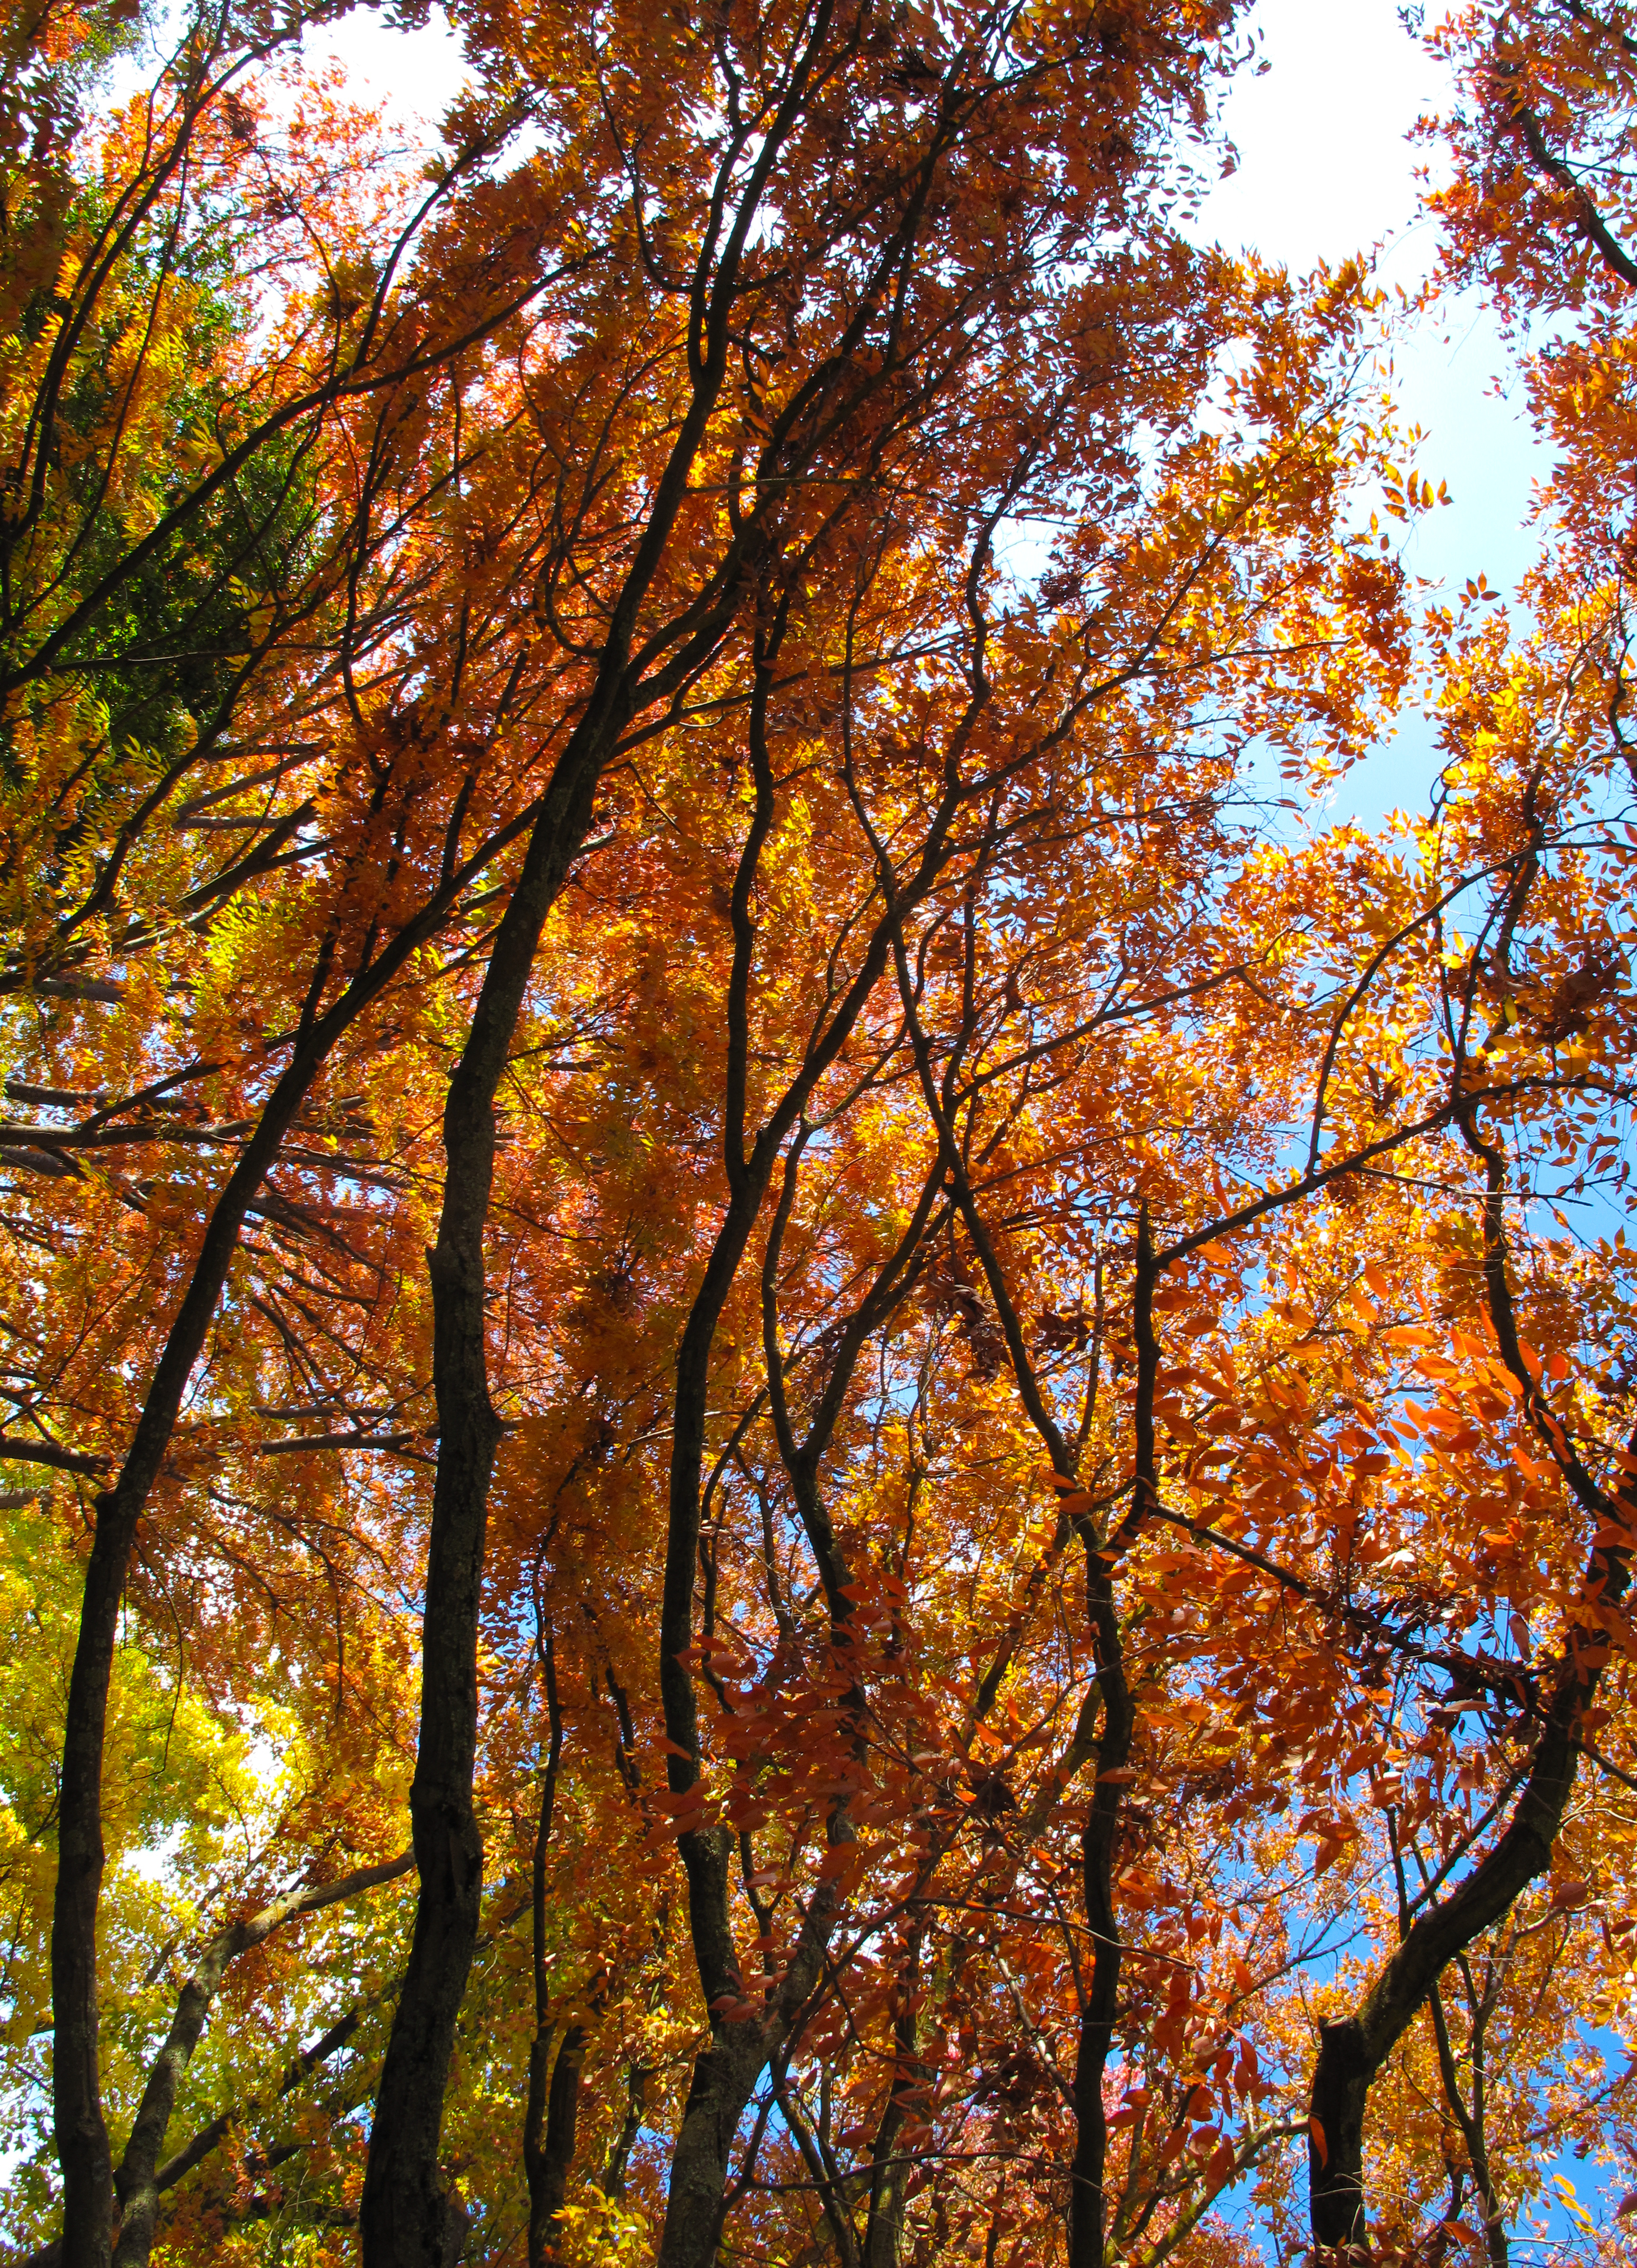
tree, forest, branch, plant, sunlight, leaf, autumn, season, deciduous, grove, woodland, habitat, sacramento, secondsaturday, flowering plant, woody plant, temperate broadleaf and mixed forest, land plant